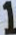
Number: 1